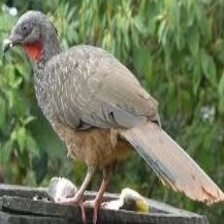
Species: BAND TAILED GUAN
Scientific name: PENELOPE ARGYROTIS